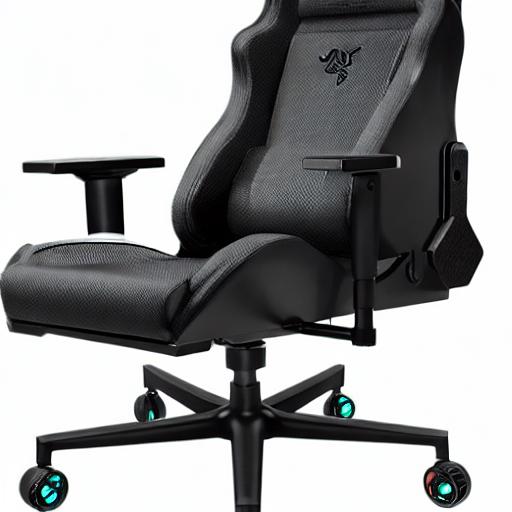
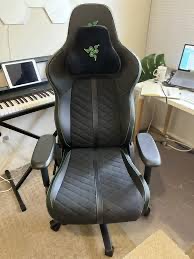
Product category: items_chair
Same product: no